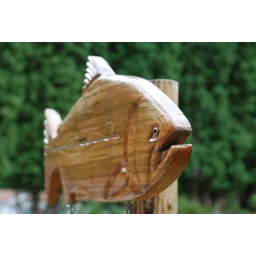
I've become intrigued by wooden fish carvings... lol I can't walk by with out taking 2 or 3 pics...